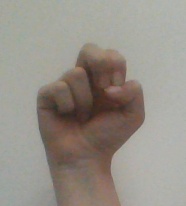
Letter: gaaf